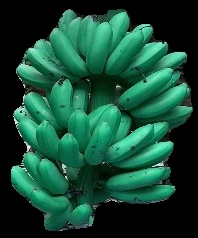
Variety: rasbale
Grade: grade1